Communication in aquatic animals

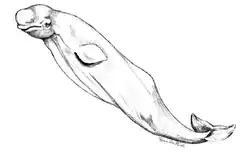
S-posture exhibited by Beluga whale during agonistic contexts

Aquatic animals use visual signals such as movement, postures, colouration, patterns and size. A change in these visual traits can also be considered a signal. Coastal or oceanic species are more likely to use visual signals than species inhabiting the riverine or turbid environment, due to the poor light transmission in turbid areas or in areas with increasing depth and high habitat complexity.